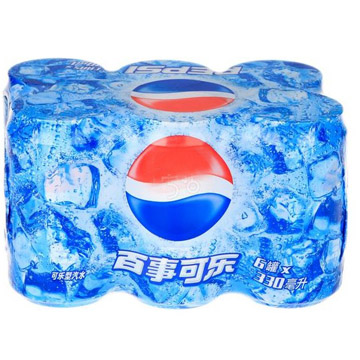
Label: metal